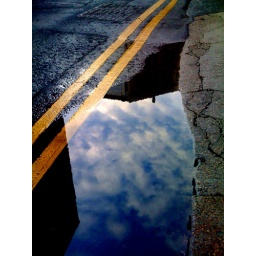
Buildings & clouds reflecting in a East London street